Ethope himachala

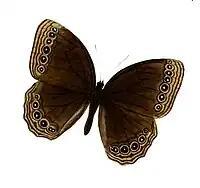

Ethope himachala, the dusky diadem, is a species of butterfly in the Satyrinae subfamily. It is found in parts of Asia, including north-western India, Assam, Burma and Thailand.